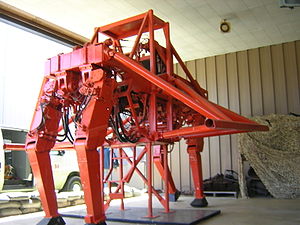
Mecha / Virkelige eksempler
Walking Truck fra General Electric.
Mecha er et overordnet begreb indenfor science fiction for hovedsageligt fiktive robotter eller robotlignende maskiner, der styres af levende piloter eller førere, og som for eksempel kan ligne mennesker, insekter eller fugle. I de forskellige værker forekommer disses maskiner i alle mulige udformninger og størrelser, lige fra to meter til over 20 meter høje.